History of Baden-Württemberg

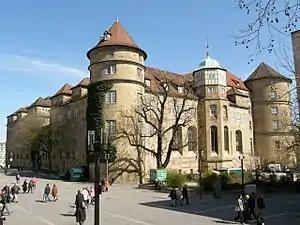
Old Castle (Stuttgart)

The history of Baden-Württemberg covers the area included in the historical state of Baden, the former Prussian Hohenzollern, and Württemberg, part of the region of Swabia since the 9th century.